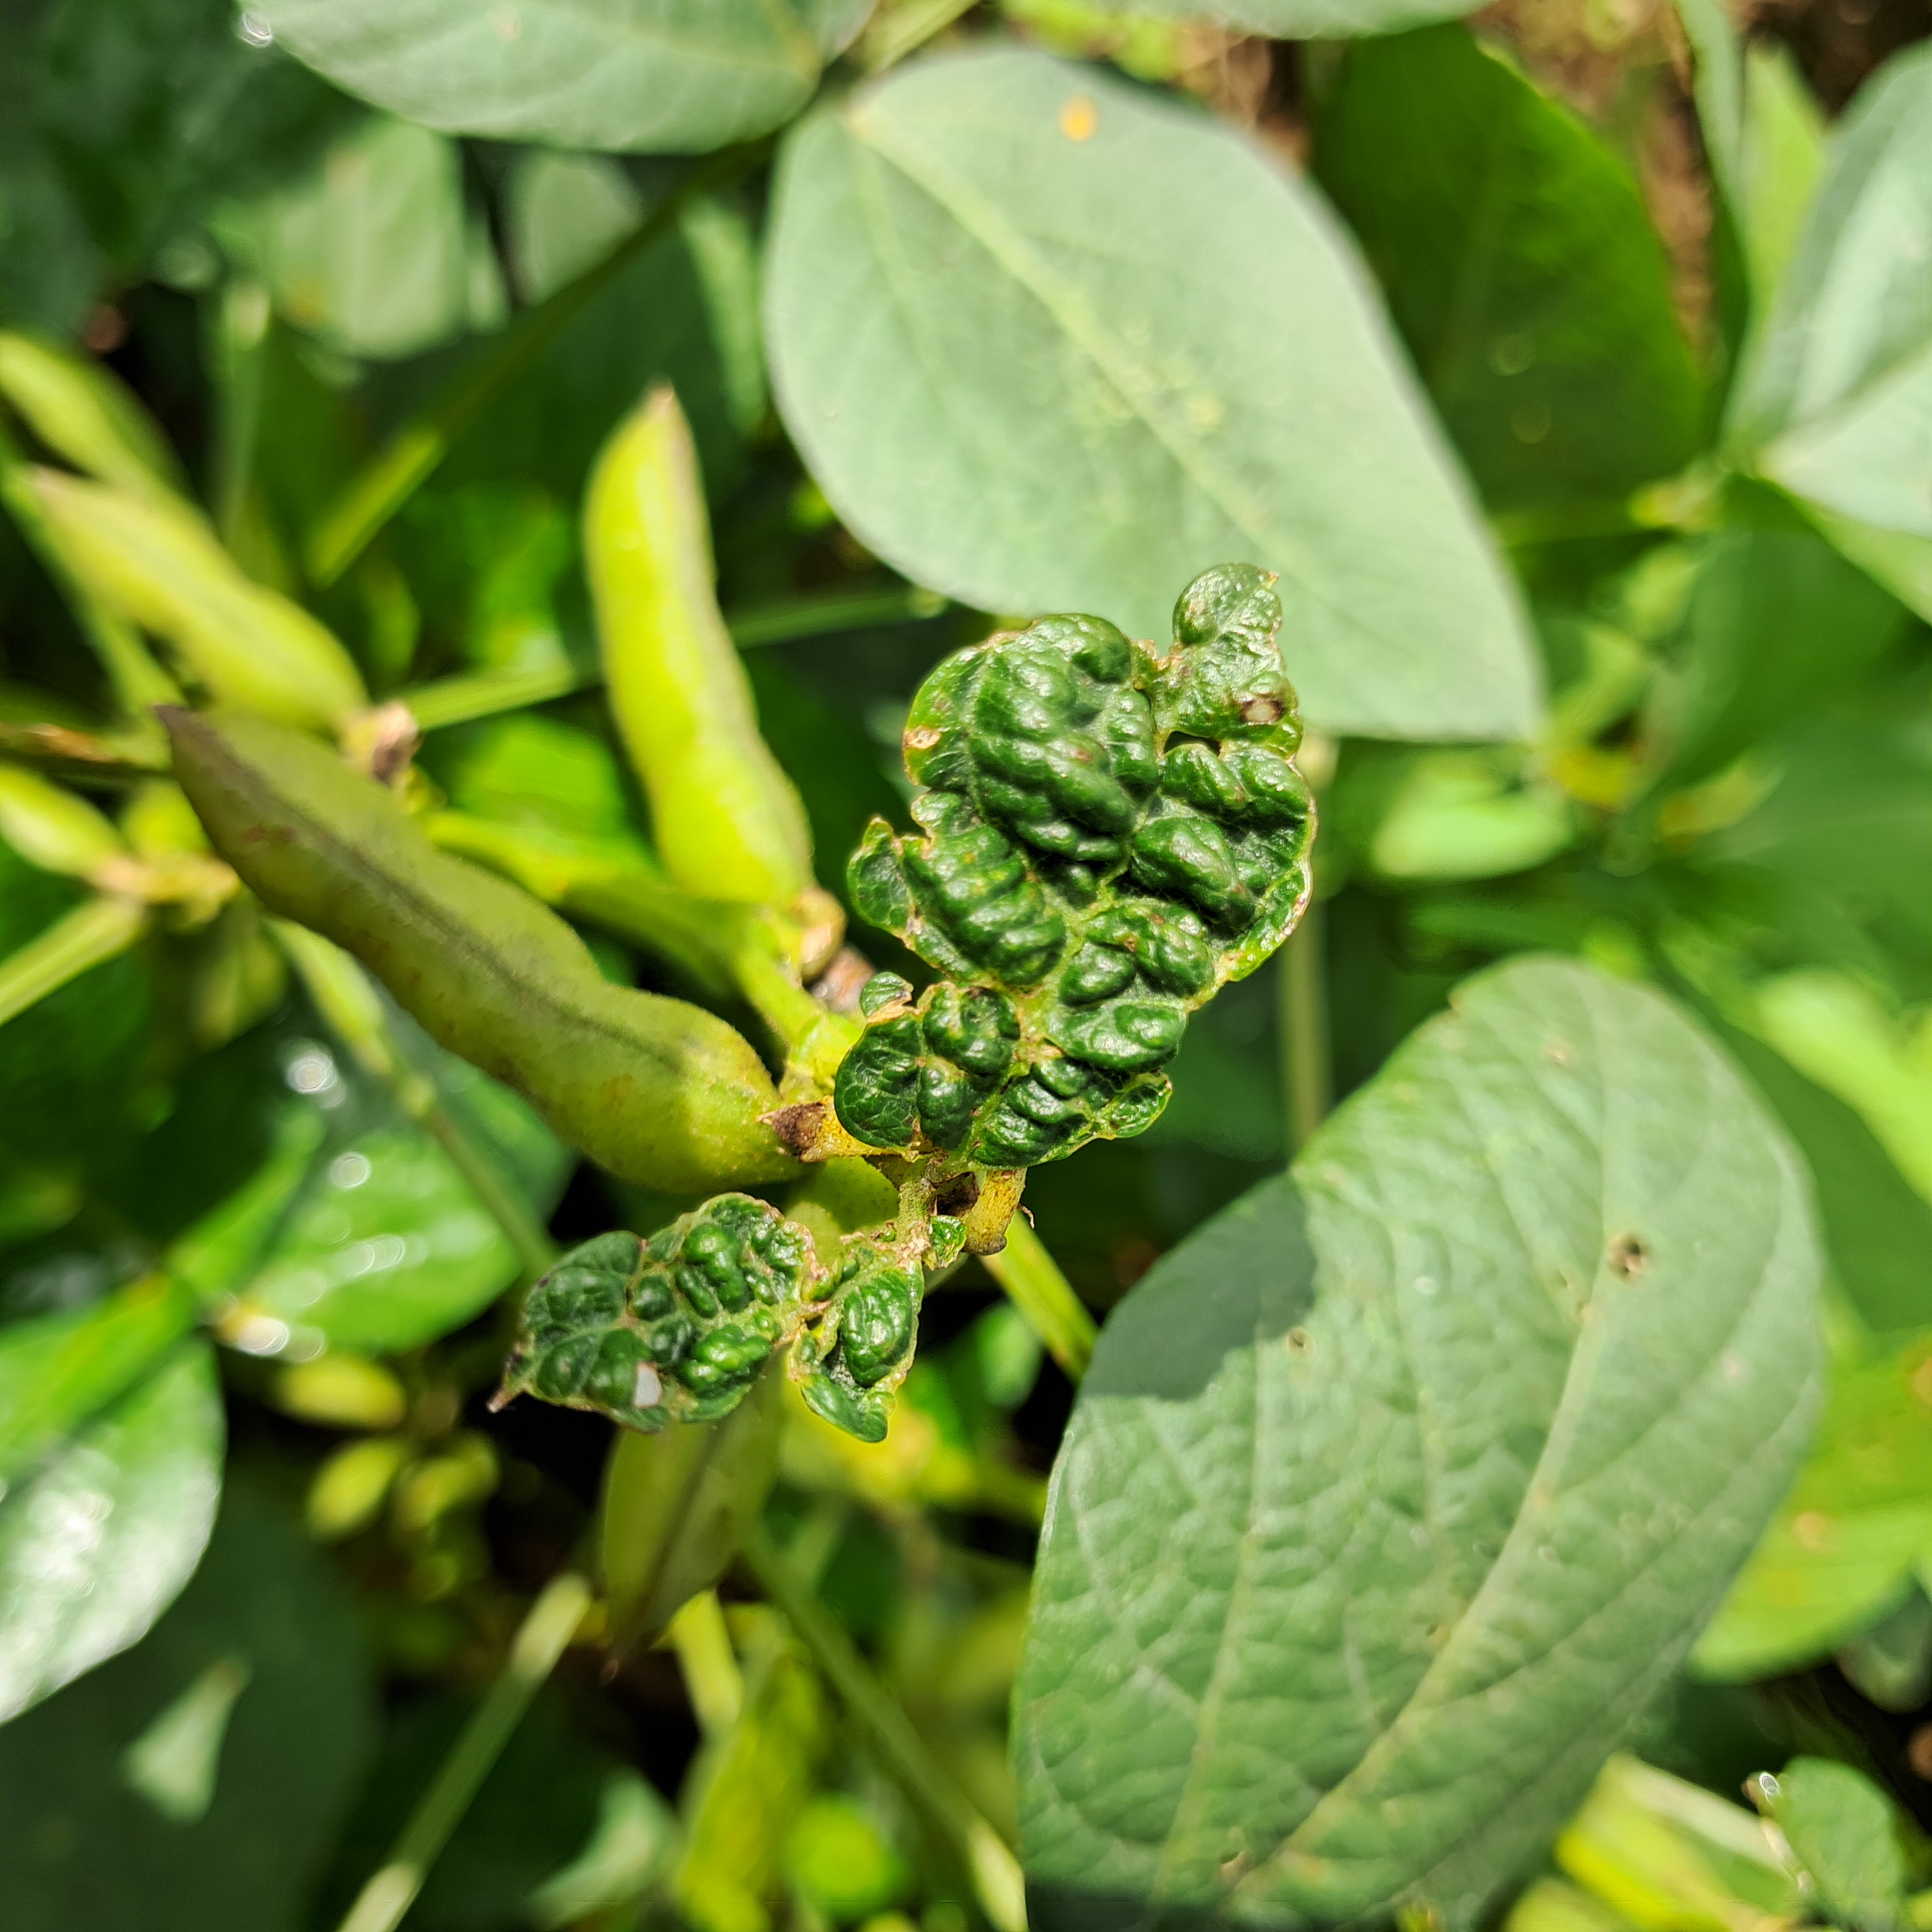
Label: Mosaic